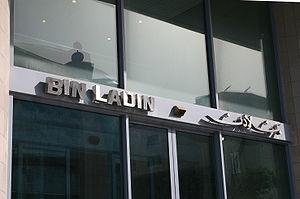
Le Saudi Binladin Group, abrégé en SBG est l'un des groupes de construction du royaume d'Arabie saoudite, dont le siège est à Djeddah.